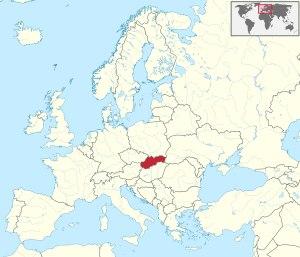
Cette liste commentée recense la mammalofaune en Slovaquie. Elle répertorie les espèces de mammifères slovaques actuels et celles qui ont été récemment classifiées comme éteintes. Cette liste comporte 101 espèces réparties en neuf ordres et 23 familles, dont une est « en danger critique d'extinction », une autre est « en danger », trois sont « vulnérables », dix sont « quasi menacées » et une a des « données insuffisantes » pour être classée.